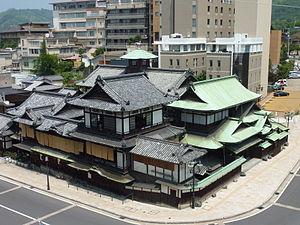
Le Dōgo onsen est l'un des plus anciens onsen du Japon. Il est situé à Matsuyama dans la préfecture d'Ehime sur l'île de Shikoku. L'eau alimantant les dix-huit bains de l'onsen, dont un réservé à la famille impériale, est alcaline et à une température oscillant entre 42 et 50 °C.